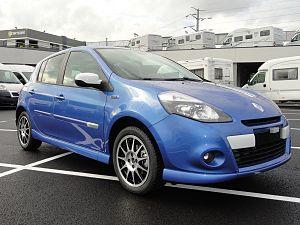
La Renault Clio III Gordini présentée dispose d'une motorisation 1.5 DCI 105ch. Il ne s'agit pas d'une Clio RS mais d'une évolution de la Clio GT.